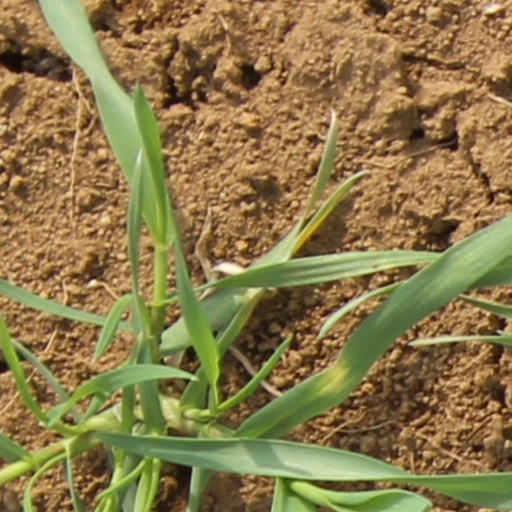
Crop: wheat